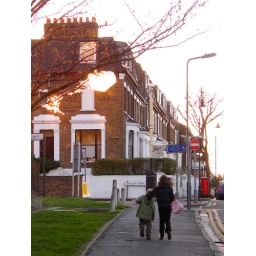
A plastic bag caught in a tree is illuminated by the late afternoon sun.